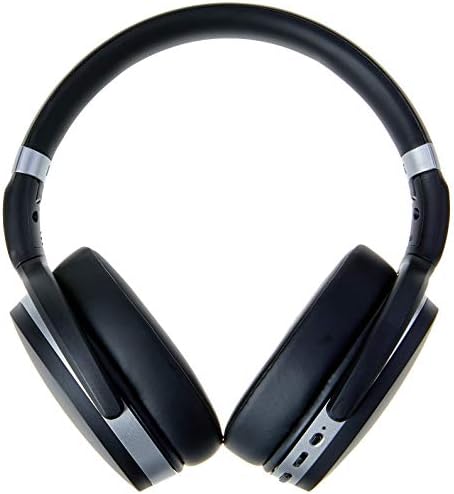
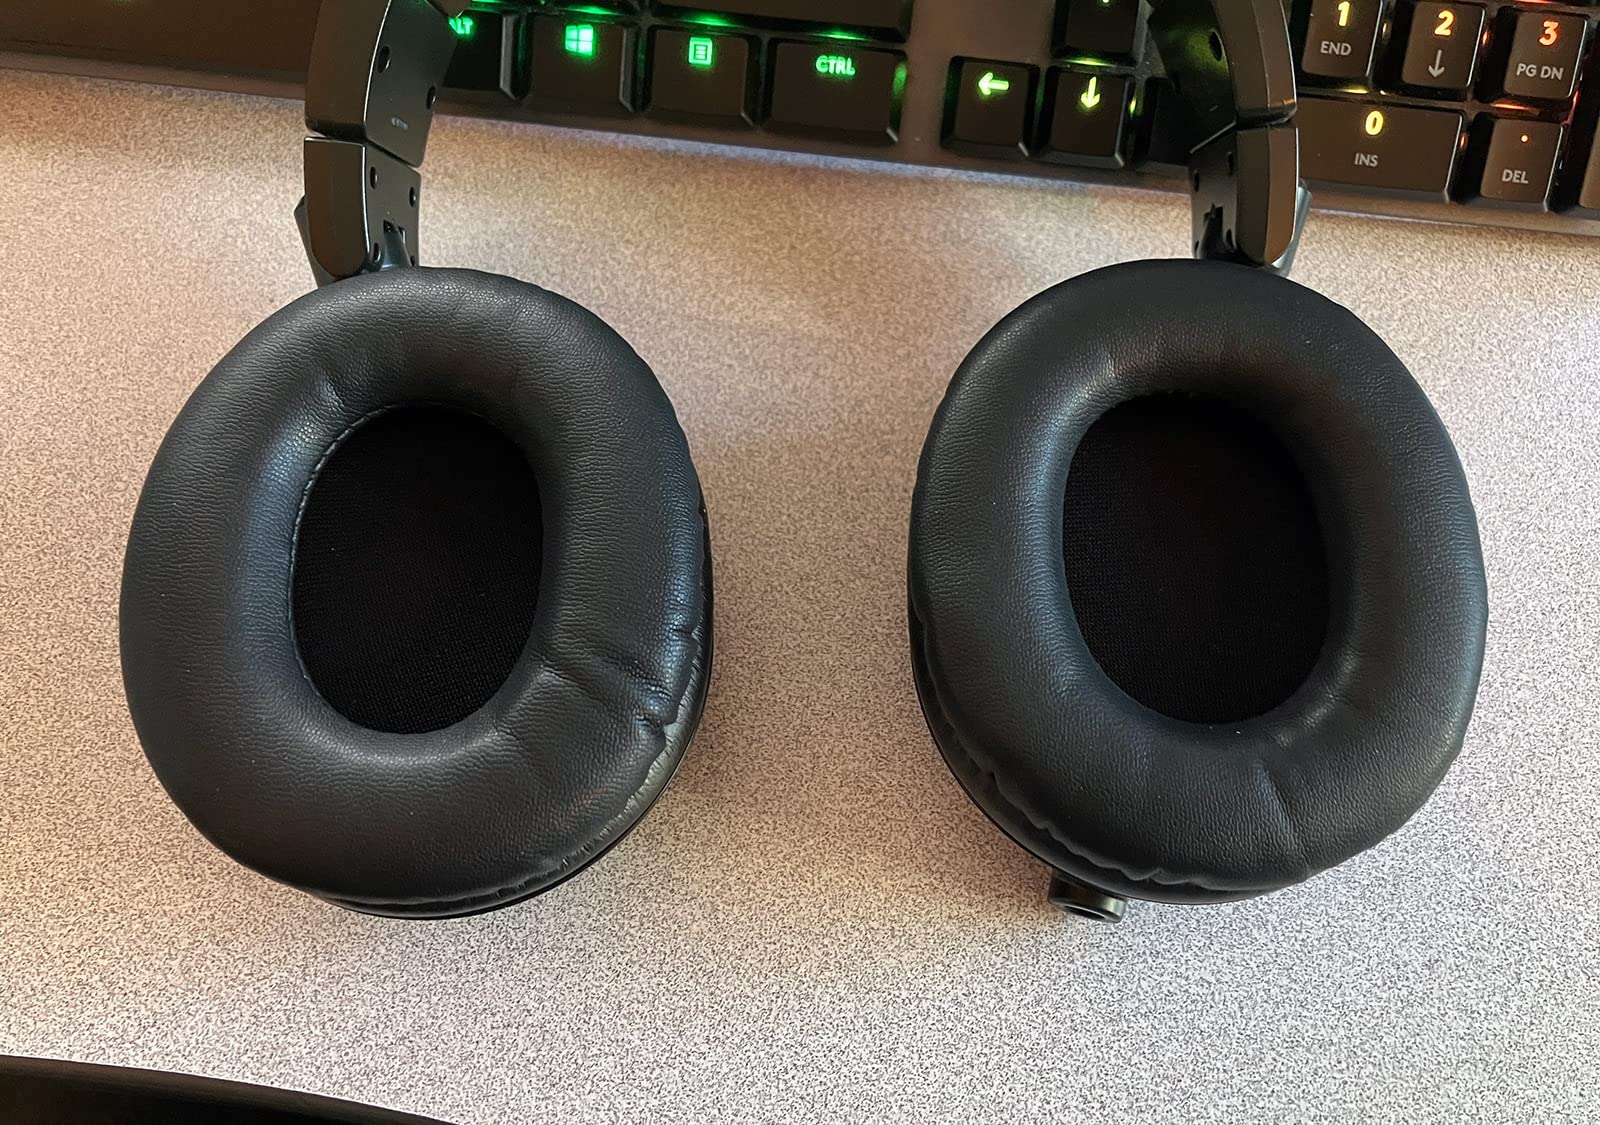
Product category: headphones
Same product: no